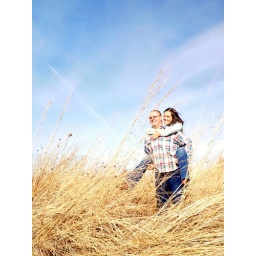
I loved the colors of the prairie grass against the blue sky!! [fall '10]